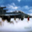
Label: airplane